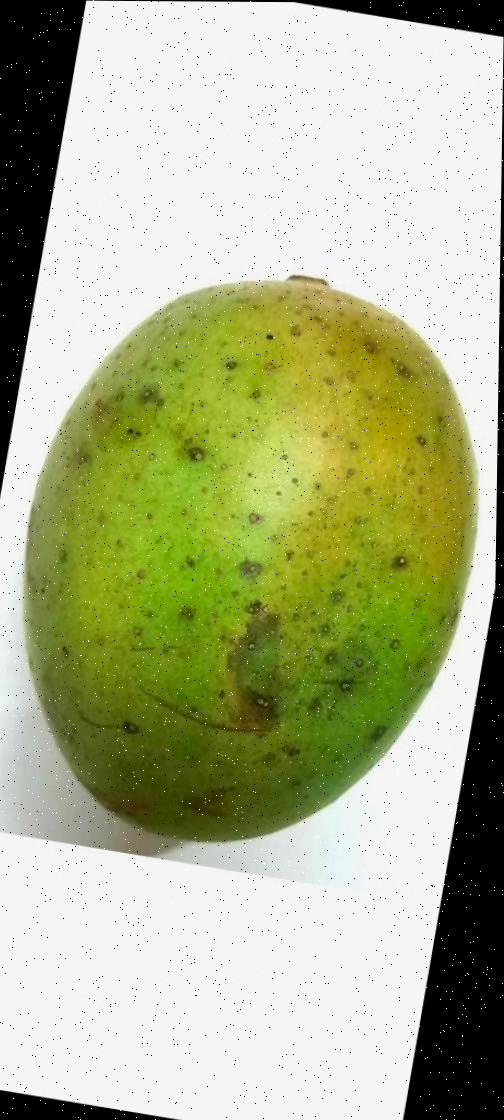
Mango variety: Langra